Georgia Baptist Mission Board

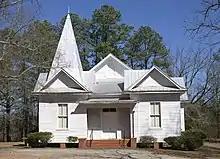
Powelton Baptist Church

The convention was formed at the instigation of Adiel Sherwood, who drew up a resolution to be presented (by Charles J. Jenkins, since Sherwood was, at the time, an outsider in Georgia Baptist circles) at the Sarepta Baptist Association meeting, held on the 21–24 October 1820 at Van's Creek Church near Ruckersville. The text is at right. The underlined portion was an insertion by Jenkins. Sherwood's original text read simply "to sister associations in this State." Sherwood was assisted the convention's formation by Jesse Mercer, who was to be the convention's first president, and who helped to write its constitution. Mercer had earlier helped to form the General Committee of Georgia Baptists, in 1803, and the Powelton Conferences at the turn of the century, which had foundered over concerns that its stated goal of "the increase of union among all real Christians" indicated open communion, and possible union of Baptists with Pedobaptists, leading to its dissolution in 1810.